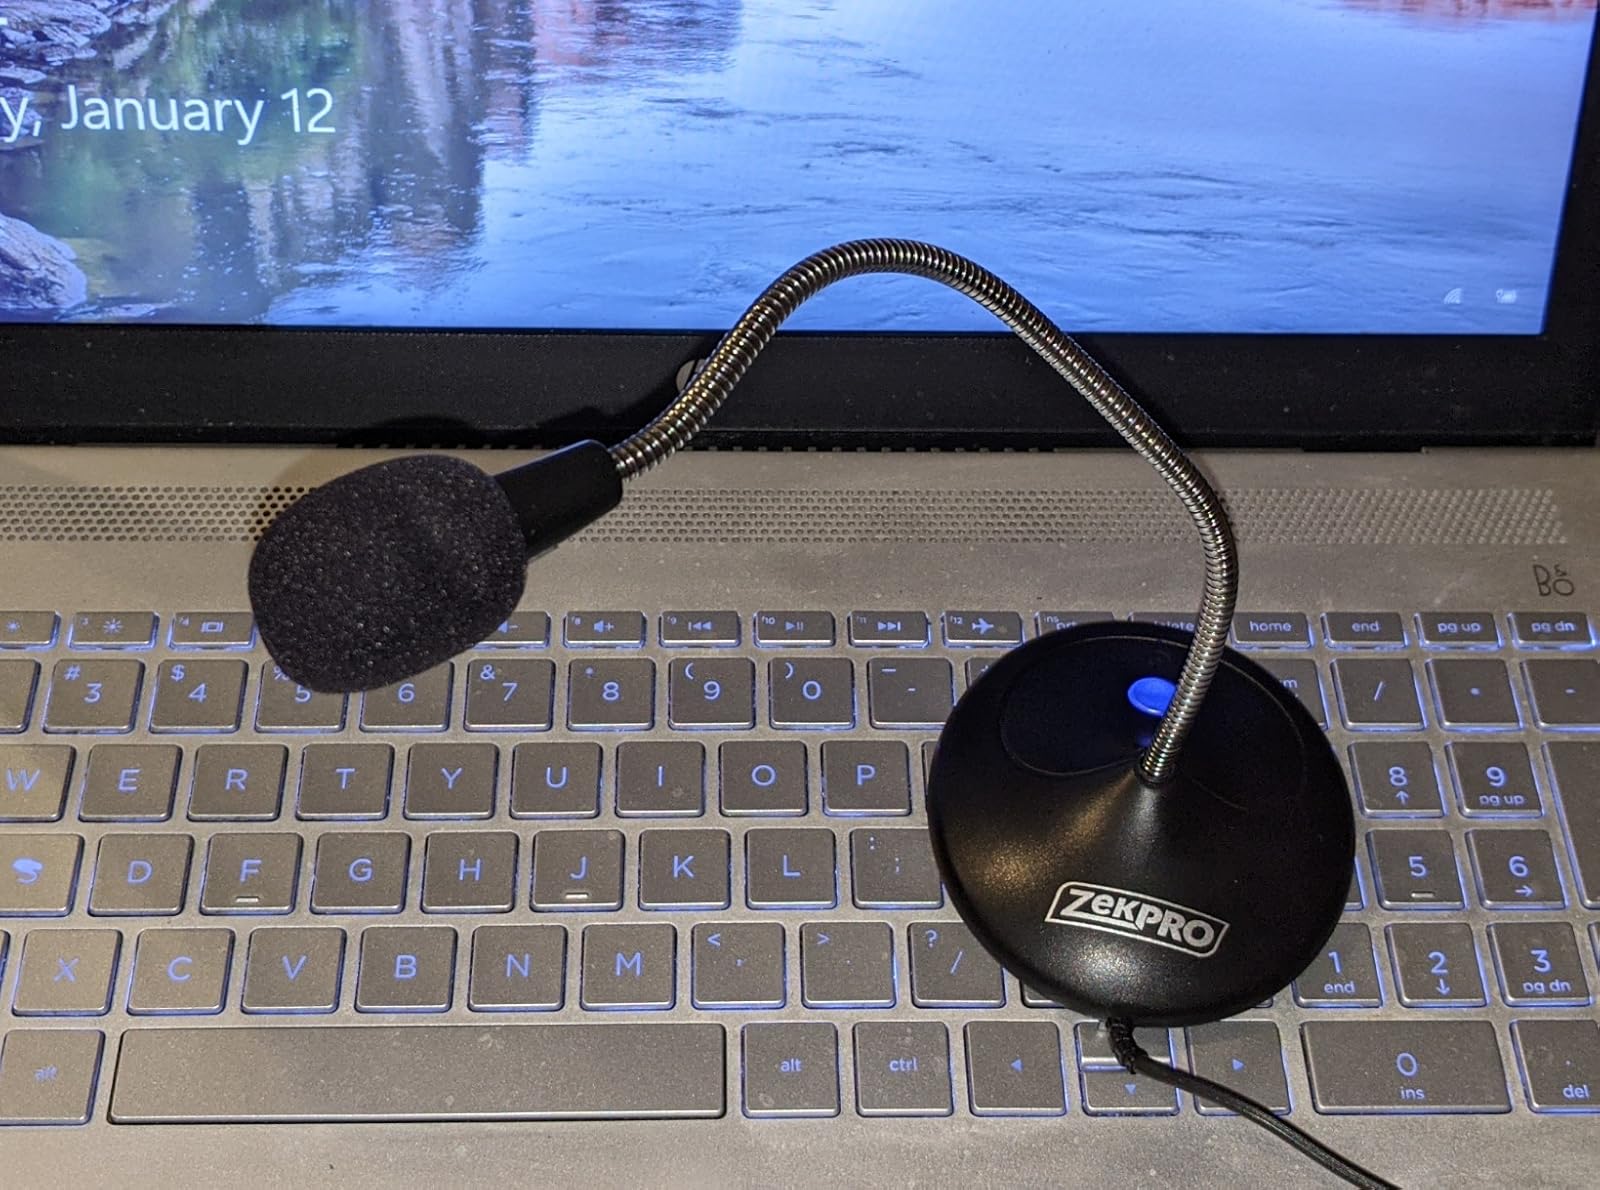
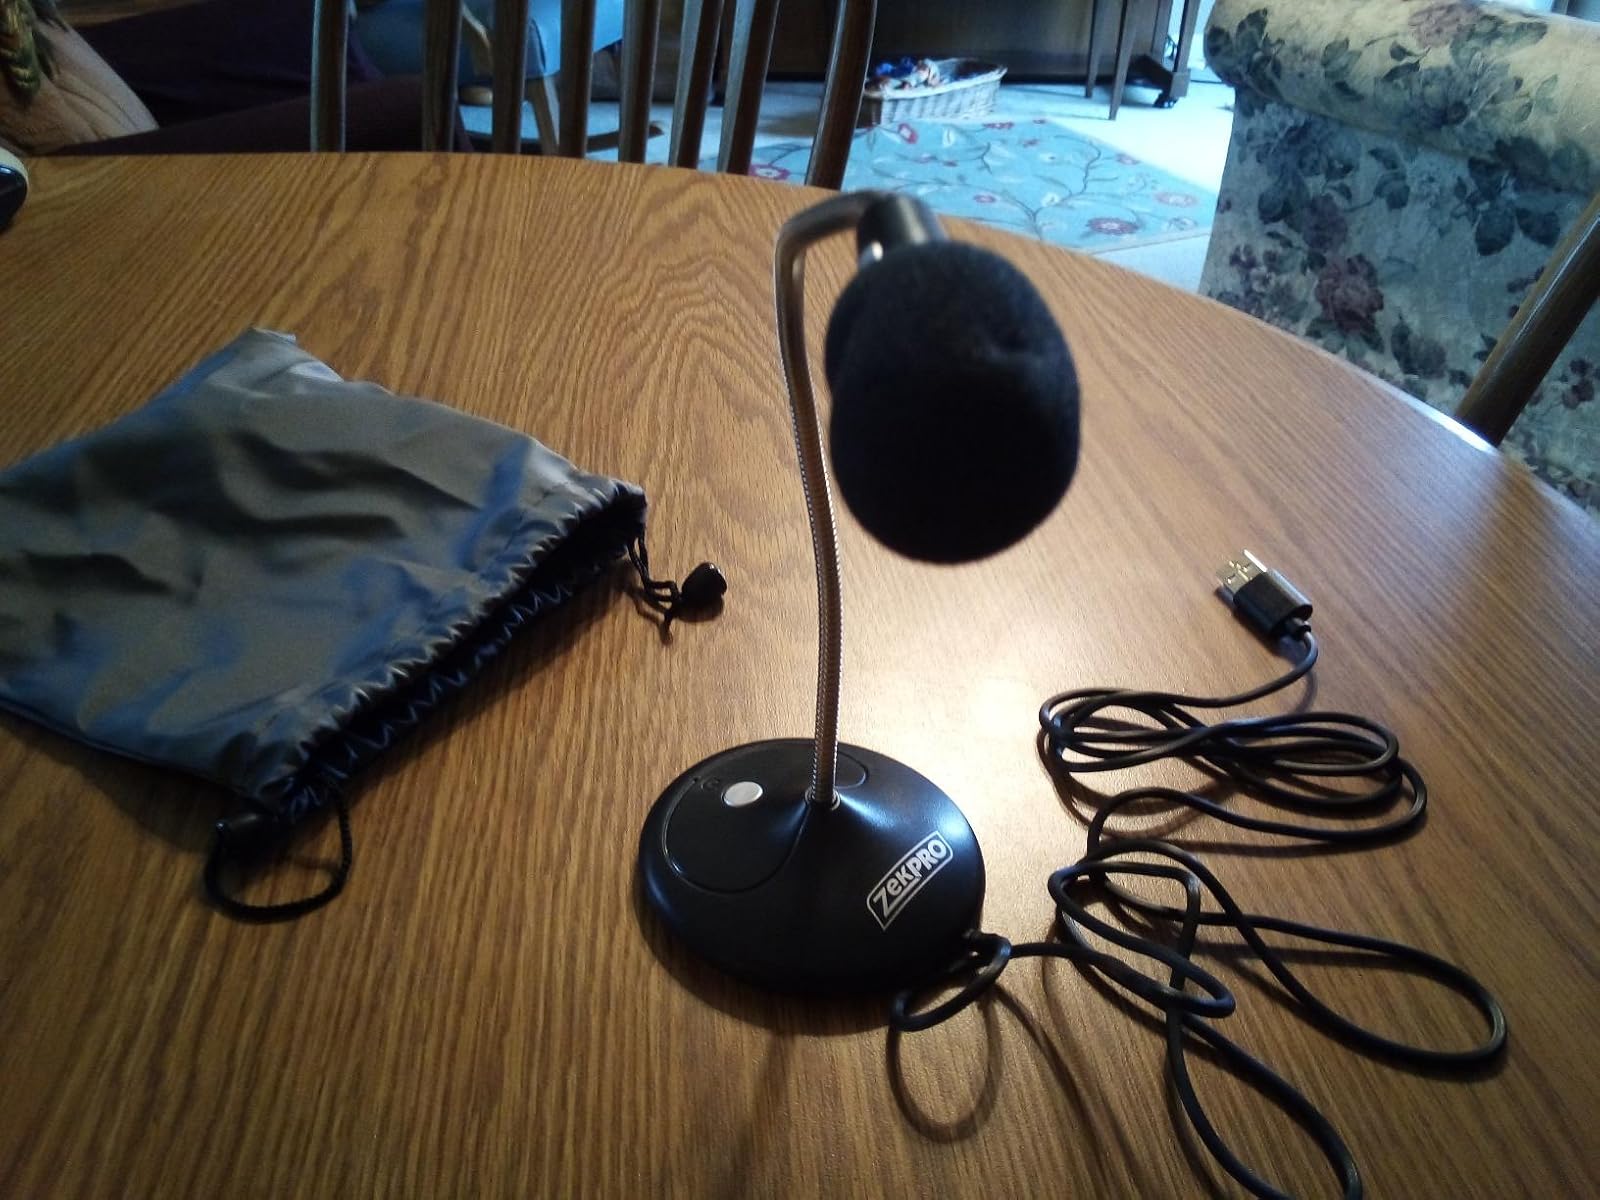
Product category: microphone
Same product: yes